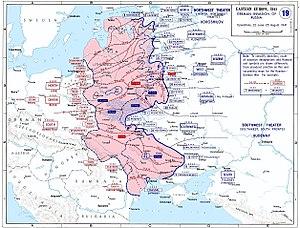
Le groupe d'armées Nord était une unité de commandement de la Wehrmacht durant la Seconde Guerre mondiale. Il y eut trois unités de commandement qui ont porté tour à tour ce nom, sans avoir aucun lien entre elles. Le terme Nord renvoie simplement à la position géographique des groupes d'armées engagées.